Portland Press Herald

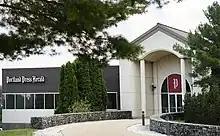
The Portland Press Herald is produced, printed and distributed from the company’s headquarters in South Portland, Maine, with news bureaus in downtown Portland and at the State House in Augusta.

The Portland Press Herald (abbreviated as PPH; Sunday edition Maine Sunday Telegram) is a daily newspaper based in South Portland, Maine, with a statewide readership. The "Press Herald" mainly serves southern Maine and is focused on the greater metropolitan area of Portland.